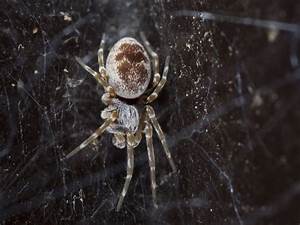
Label: ragno